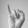
ASL letter: I